Jonas Charisius

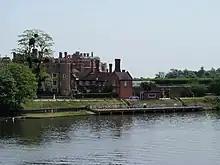
Charisius obtained privileged access to James VI and I at Hampton Court

He studied medicine at Padua and Heidelberg and obtained a doctorate, before embarking on a political career in 1598.